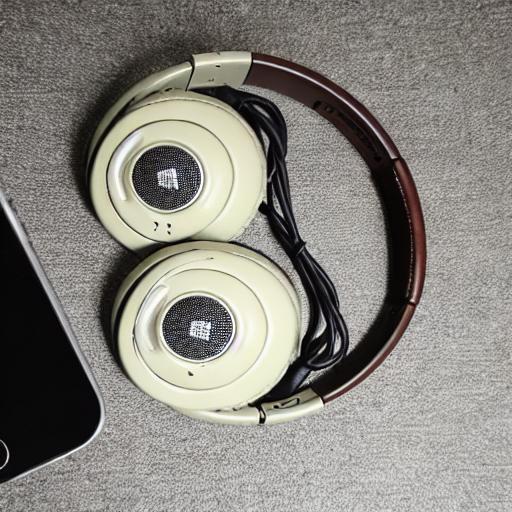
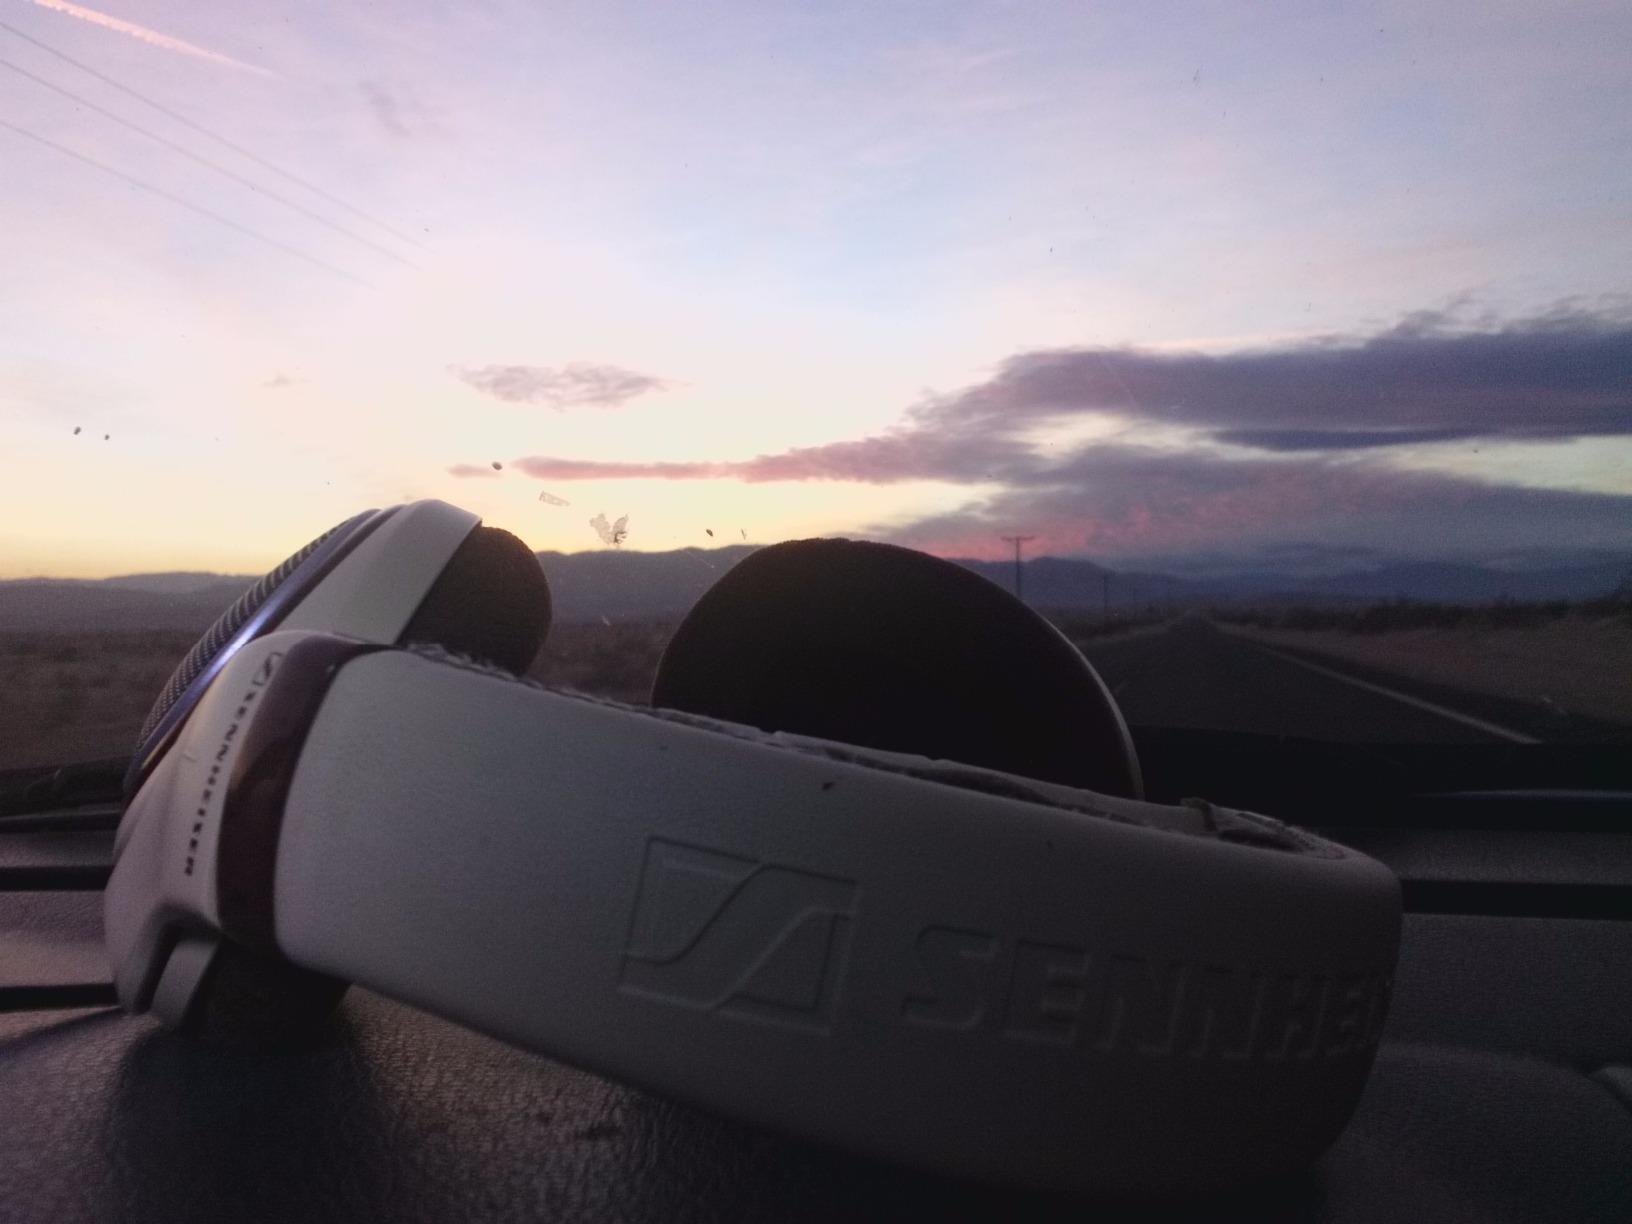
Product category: headphones
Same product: no